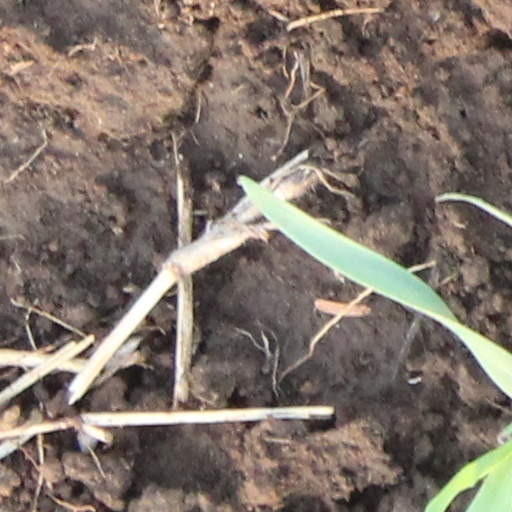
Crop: wheat